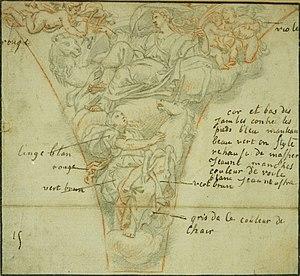
Pierre Mignard, né à Troyes le 17 novembre 1612 et mort à Paris le 30 mai 1695, est un peintre français.